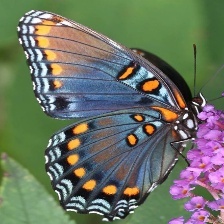
Species: RED SPOTTED PURPLE
Butterfly family (ImageNet category): admiral